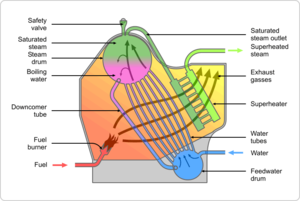
Une chaudière à tubes d'eau ou chaudière multitubulaire est une chaudière dans laquelle l'eau circule à l'intérieur de tubes chauffés par des gaz.
« Pré-dreadnought » est le terme utilisé pour désigner les cuirassés construits entre le milieu des années 1890 et 1905 pour remplacer les cuirassés à coque en fer des années 1870-1880. Construits en acier et protégés par un blindage en acier renforcé, les cuirassés pré-dreadnought embarquaient deux calibres d'artillerie : l'artillerie principale composée de pièces de gros calibre en tourelles et l'artillerie secondaire d'un calibre plus faible sous tourelles également mais aussi en casemates de chaque côté de la coque. Ils étaient propulsés par une machine à vapeur à triple expansion chauffant au charbon.